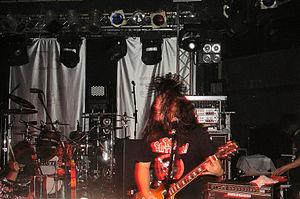
Maximum the Hormone est un groupe de nu metal et punk hardcore japonais, originaire de Hachiōji. Composé de quatre membres, le groupe est principalement popularisé grâce à son interprétation de deux génériques de la série animée Death Note avec les titres What's Up, People? et Zetsubou Billy.